Jacques Tati

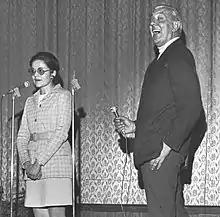
Tati and an interpreter presenting the film for a special screening in Helsinki, 1969

Although he had likely played music hall engagements before, his act was first mentioned in 1935, when he performed at the gala for the newspaper "Le Journal", celebrating the French victory in setting the transatlantic crossing record from Normandy. Among the honourable spectators was the influential writer Colette. Tati's act also caught the attention of Max Trebor, who offered him an engagement at the Theatre-Michel, where he quickly became the star act. After his success there, Tati tried to make it in London, playing a short season at the Finsbury Park Empire in March 1936. Upon his return to Paris in the same year, he was immediately hired as top billing at the ABC Théâtre, alongside the singer Marie Dubas, where he would work uninterrupted until the outbreak of the Second World War. It was for Tati's performances of his now-finely tuned "Impressions Sportives" at the ABC that the previously impressed Colette wrote,